Hayyim ben Jacob Abulafia

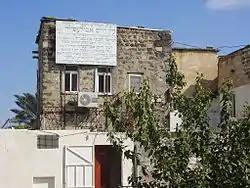
Abulafia Synagogue, Tiberias

Hayyim ben Jacob Abulafia (born 1660 in Hebron, died 1744 in Tiberias, Ottoman Syria) was a rabbinical authority. He was the grandfather of Hayyim ben David Abulafia and grandson of Isaac Nissim aben Gamil. Abulafia was a rabbi in Smyrna, where he instituted many wholesome regulations. In his old age (1740) he restored the Jewish community in Tiberias.